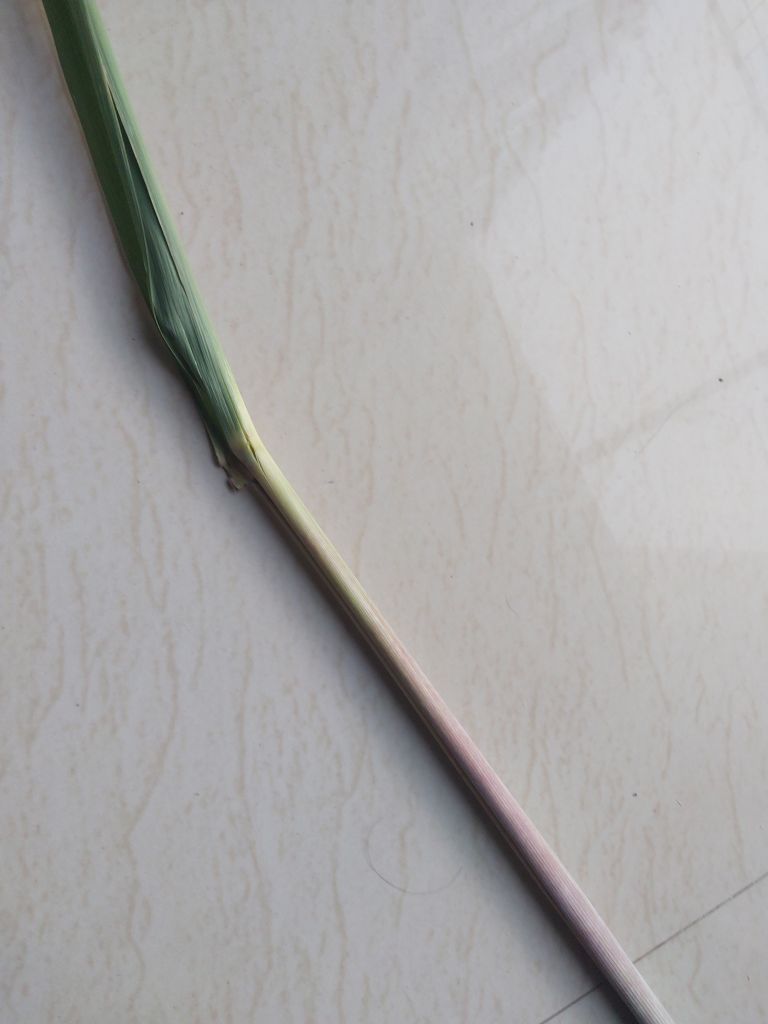
Label: Smut